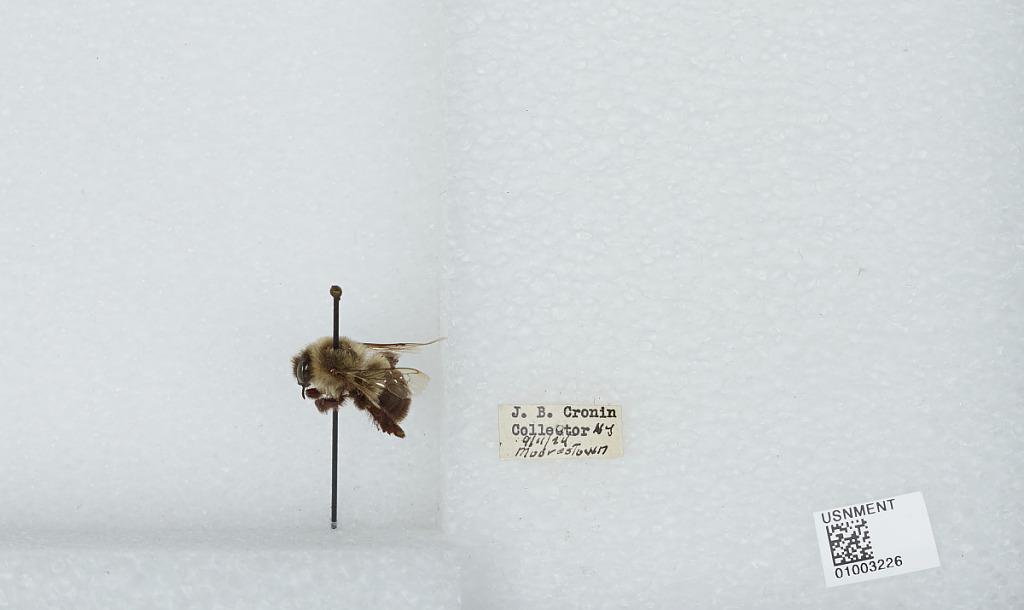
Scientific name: Bombus (Pyrobombus) impatiens Cresson
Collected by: J. Cronin
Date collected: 1924-9-11
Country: United States
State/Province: New Jersey
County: Burlington
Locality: Moorestown
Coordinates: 39.9769, -74.945